Renee Soskin

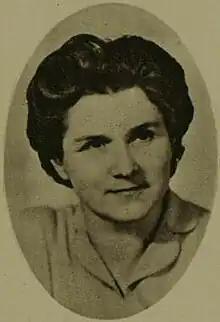
Renee Soskin

Renee Rachel Soskin JP ("née" Beloff; 16 December 1916 – 8 July 1998) was a British teacher, company director and Liberal Party politician.